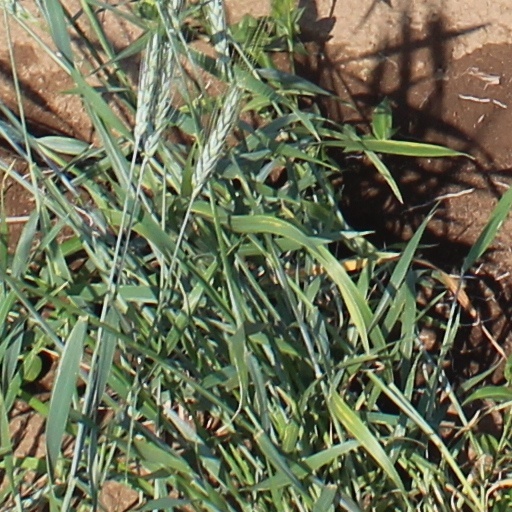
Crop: wheat